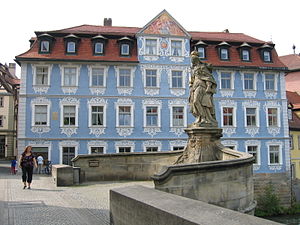
Bamberg / Galleri
Bamberg er en by i Franken i fristaten Bayern. Byen har et areal på 54,58 km² og havde 77.592 indbyggere. Den er sæde for et universitet og et katolsk ærkebispedømme og er desuden en vigtig øl- og forvaltningsby. Bambergs maleriske, middelalderlige og barokke gamle bydel med blandt andet Bamberg domkirke hører til UNESCOs liste over verdens kulturarv.